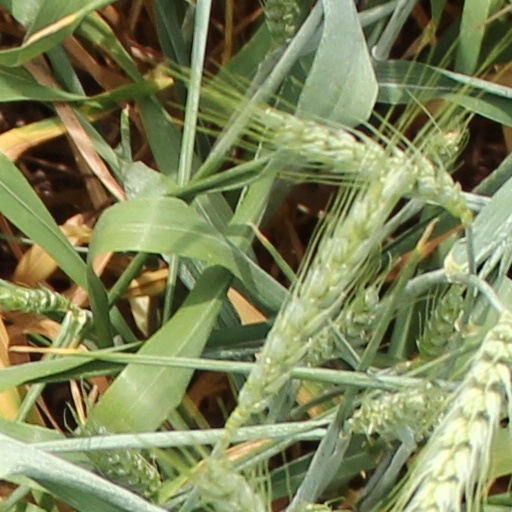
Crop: wheat